Kubilay Aktaş

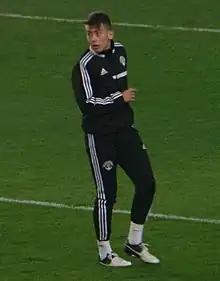
Aktaş in 2014

Kubilay Aktaş (born 29 January 1995) is a Turkish footballer who plays as a midfielder for Ümraniyespor.